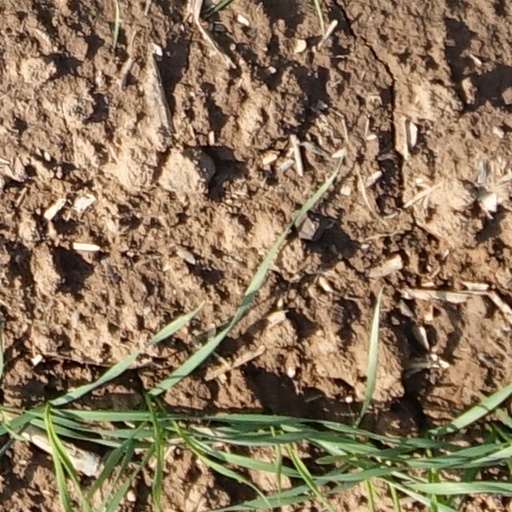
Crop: wheat